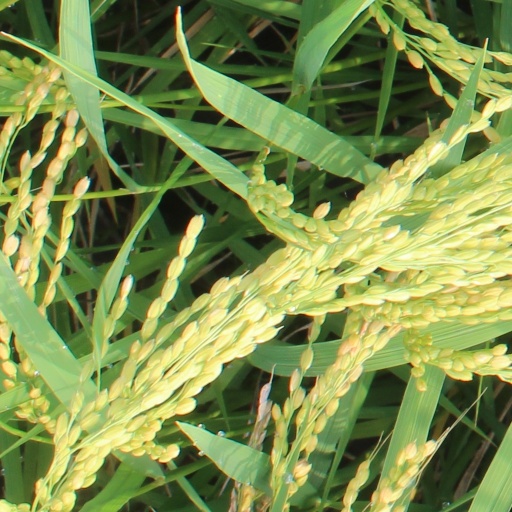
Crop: rice